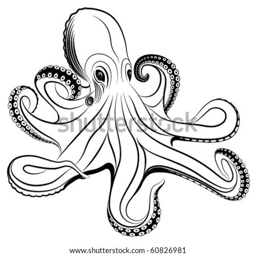
animal represented in the form of a tattoo .